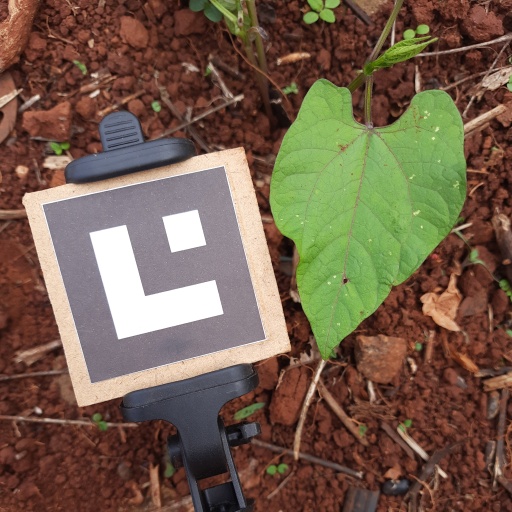
Observations: wavy surface, eating holes in the edge, eating holes in the center, with soild dust, under shade